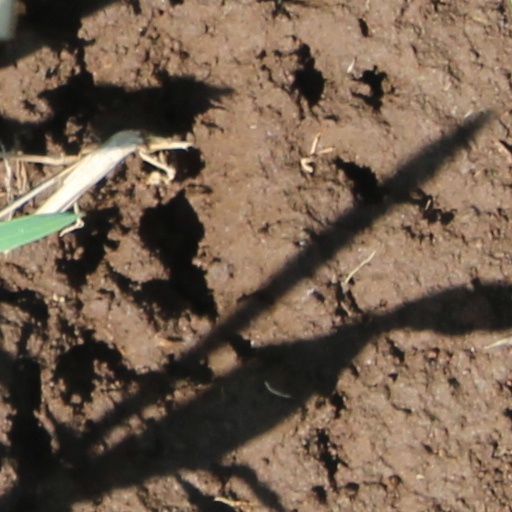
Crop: wheat